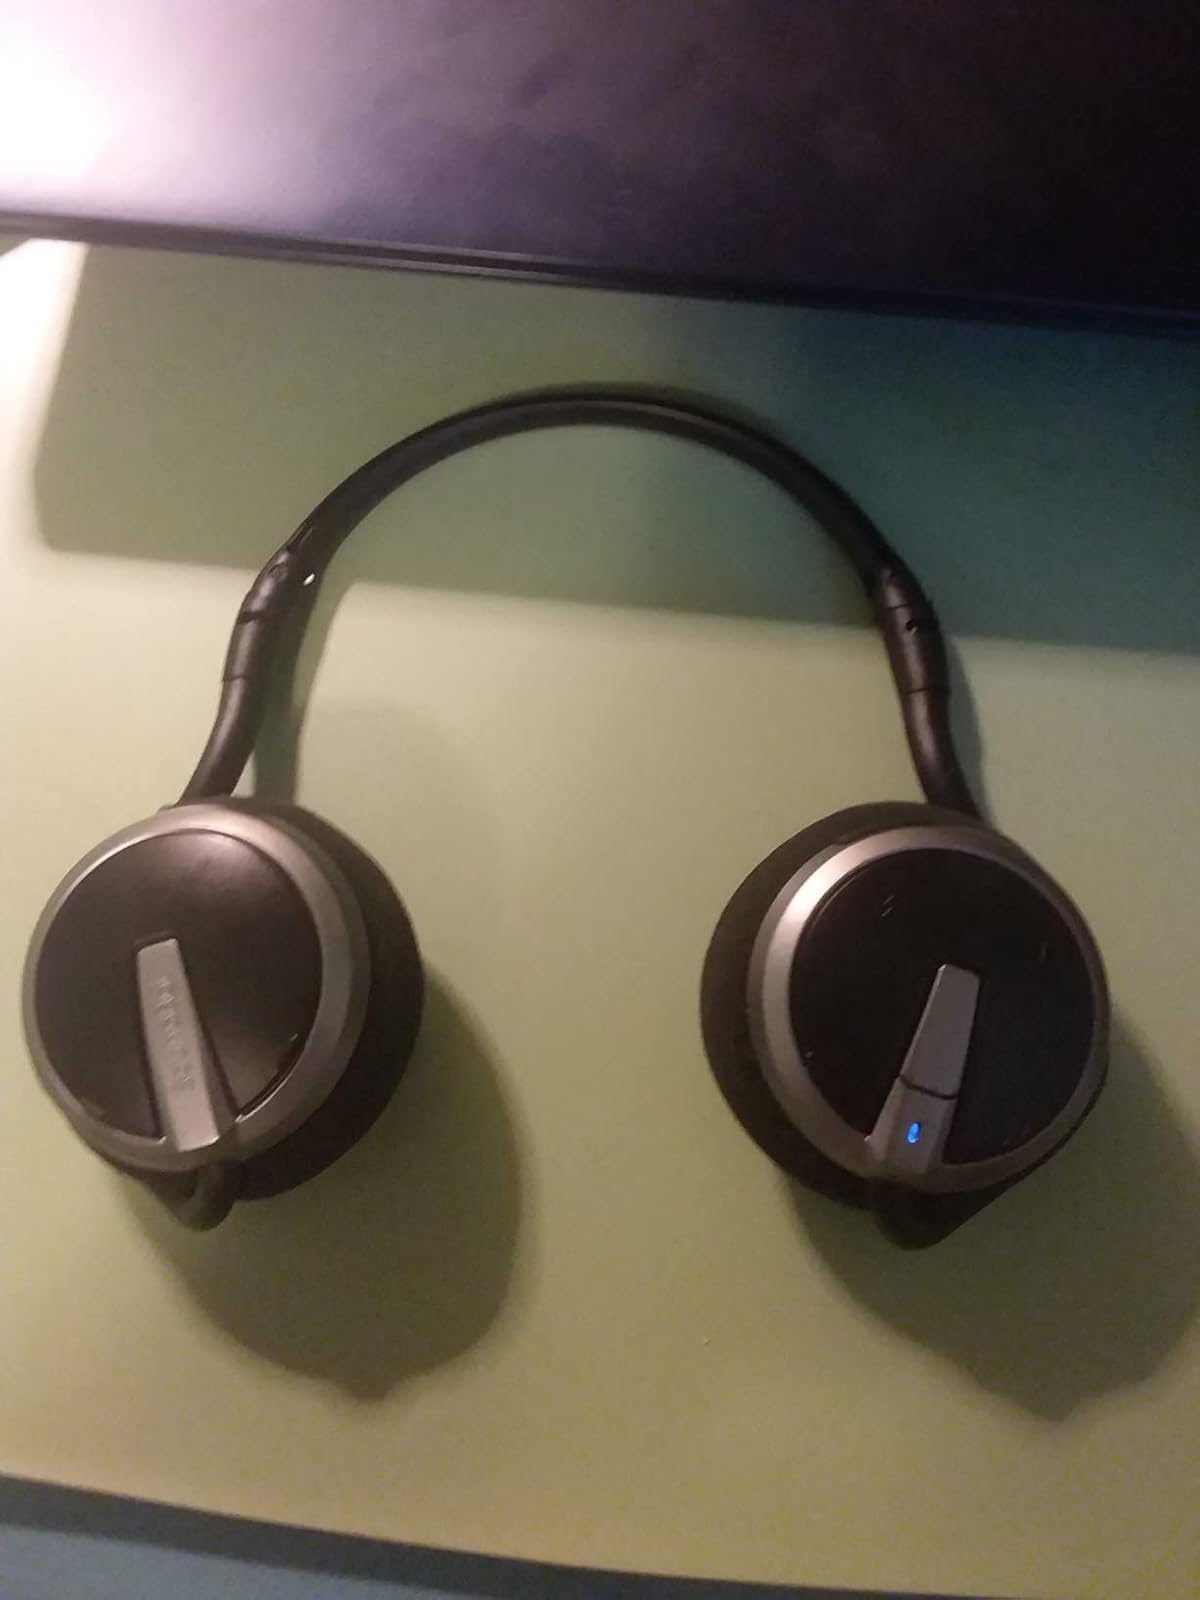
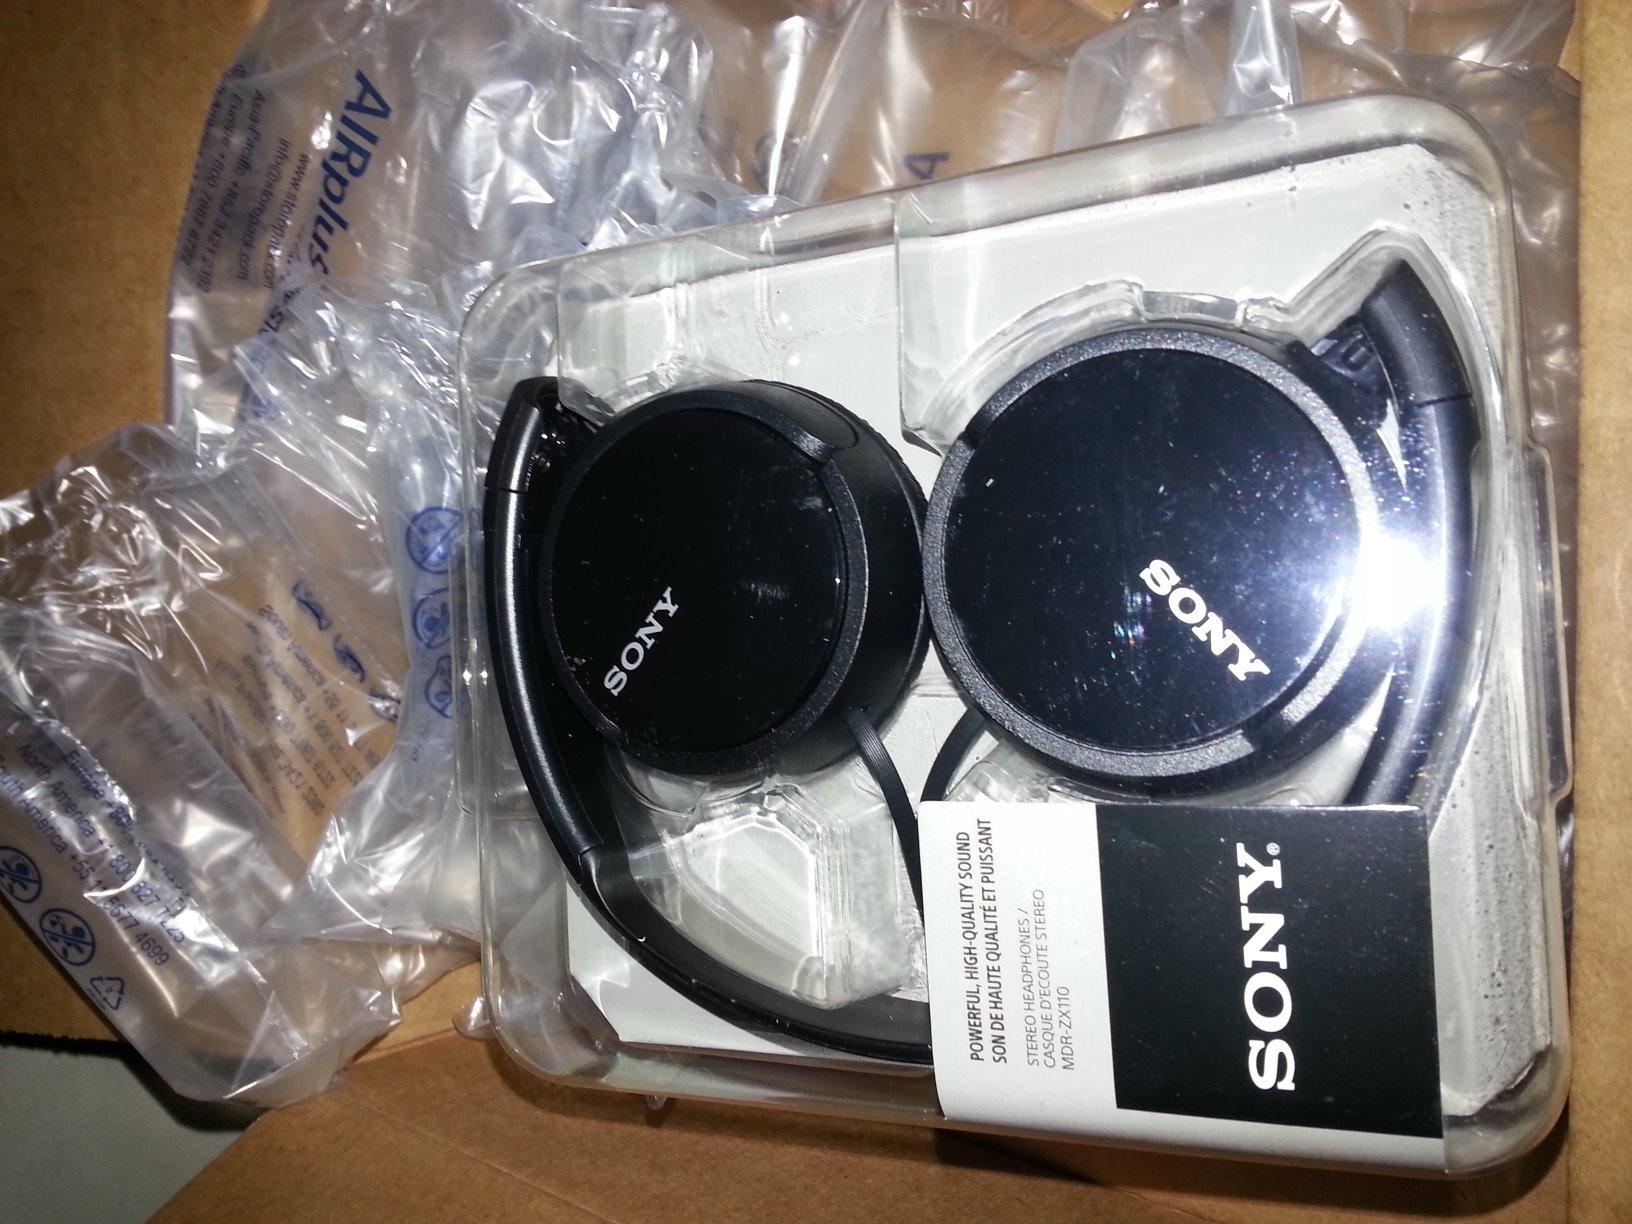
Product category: headphones
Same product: no